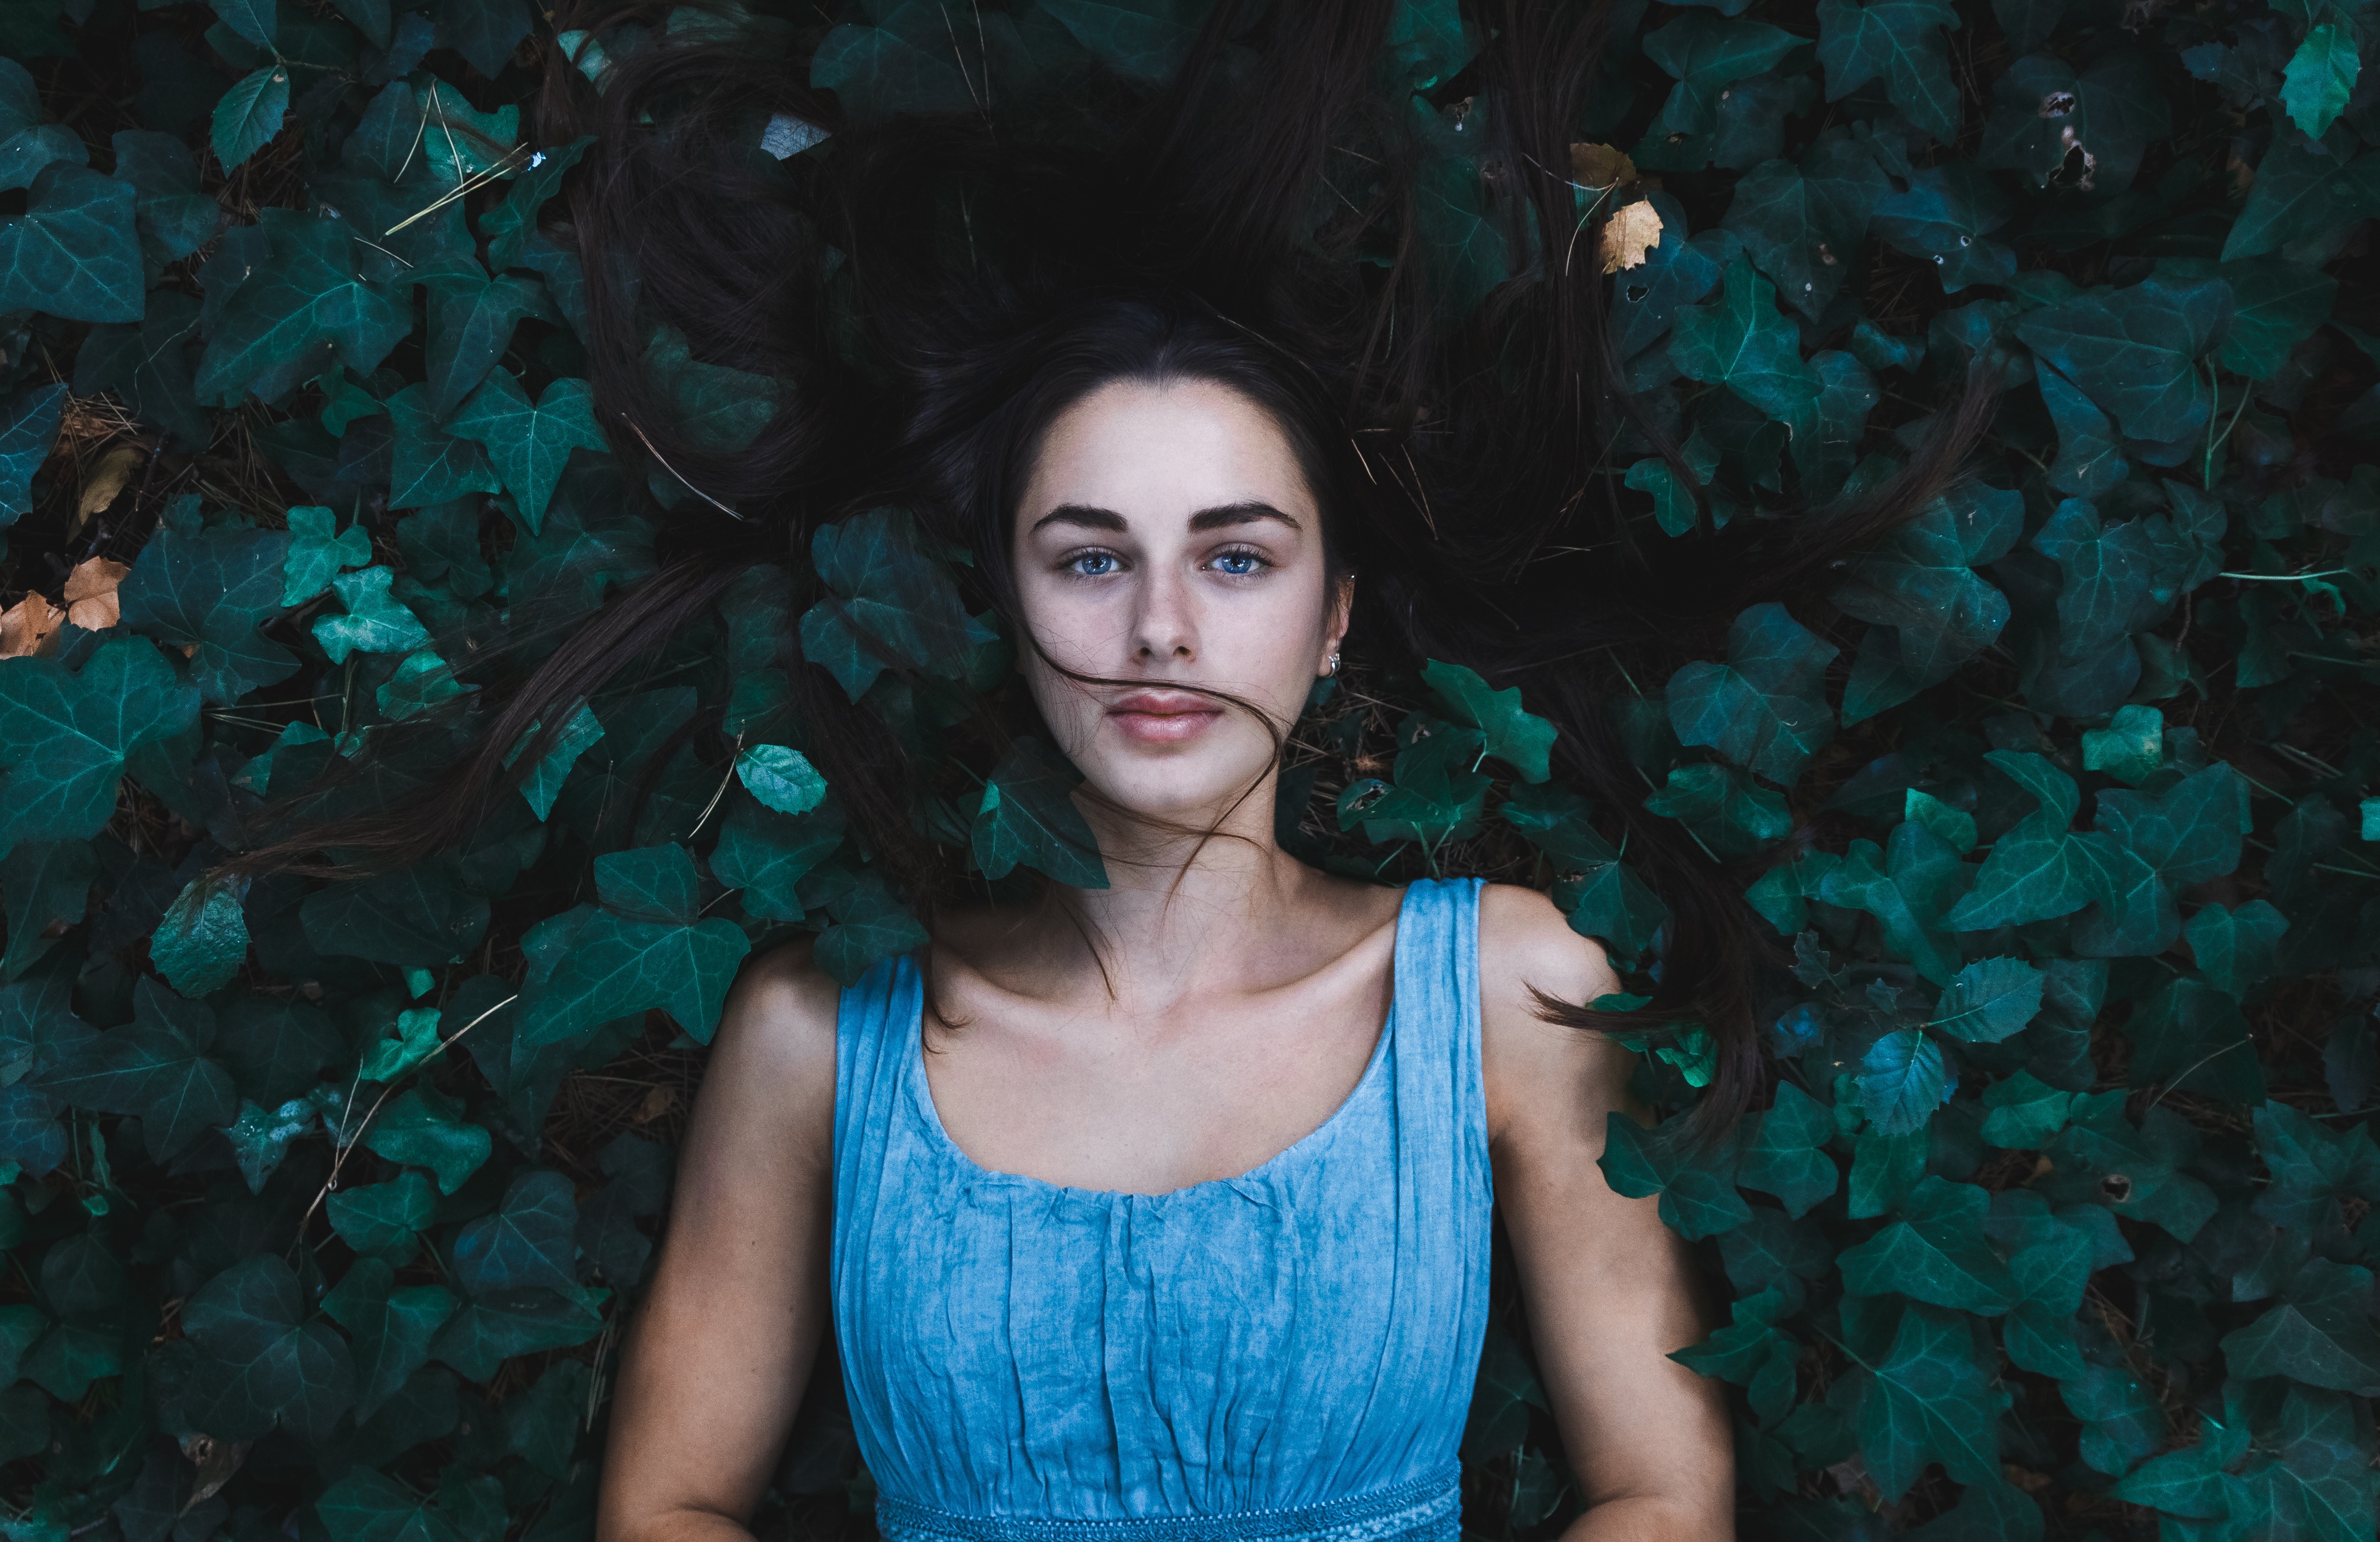
person, plant, girl, woman, hair, photography, cute, female, portrait, model, young, green, color, ivy, darkness, fashion, blue, lady, outdoors, face, vegetation, photograph, skin, snapshot, beauty, expression, pretty, top, attractive, photo shoot, portrait photography